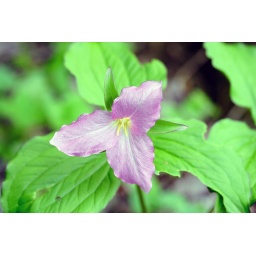
Trillium grandiflorum from around Linville Falls, NC area. The normal white flowers turn pink with age.